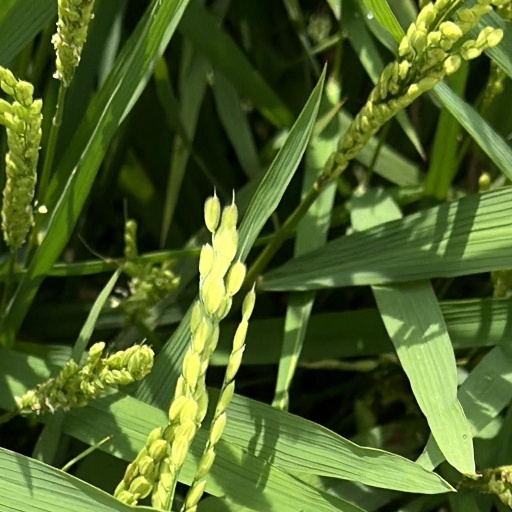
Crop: rice